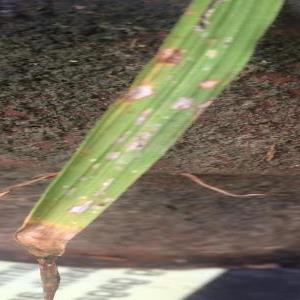
Disease: Blast